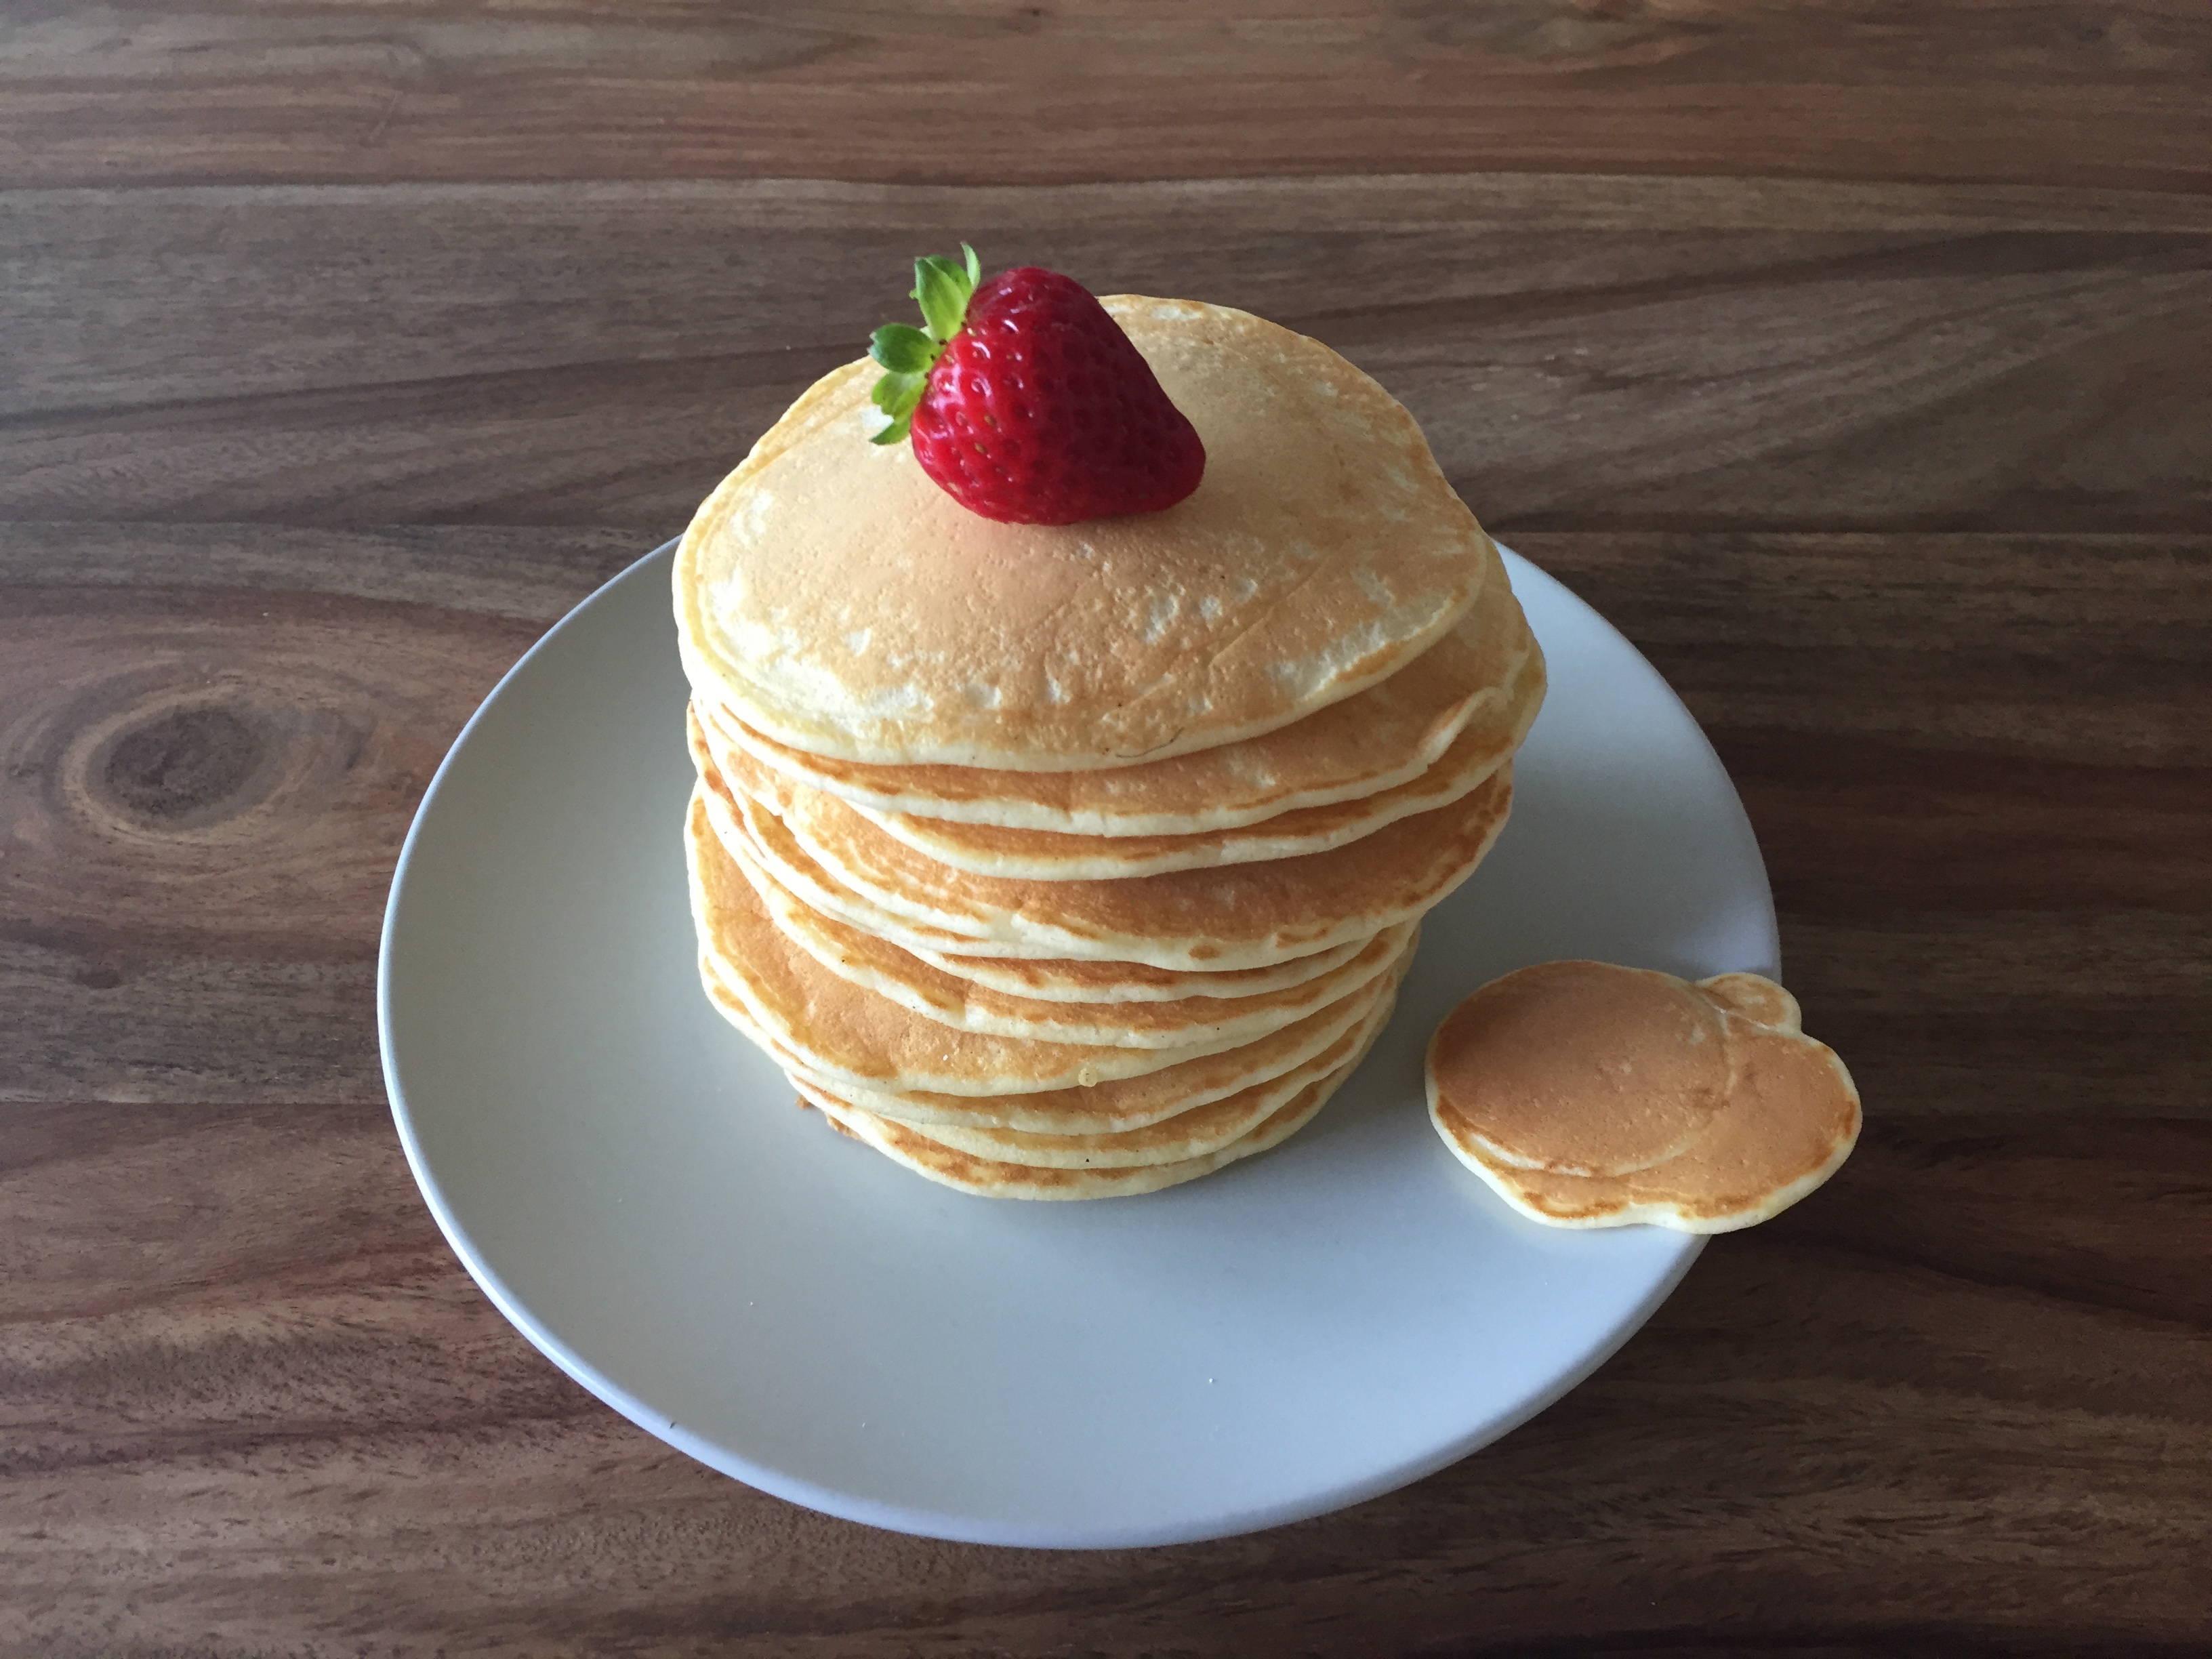
cake